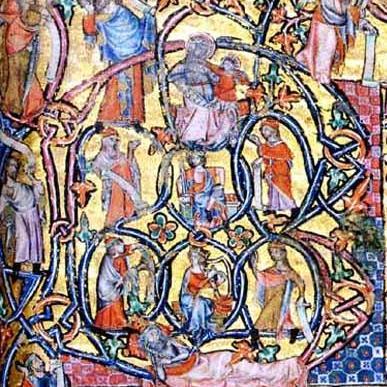
Texture: interlaced